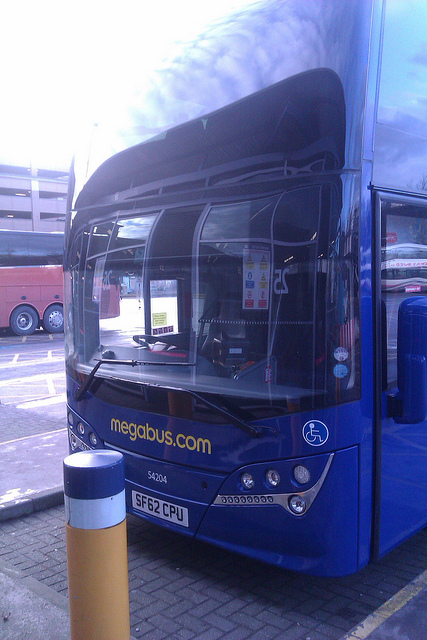
a blue bus and a red bus in a parking lot

A large blue bus parked at a bus stop in a city.

The large city bus has been painted blue.

a buss is parked at a bus station